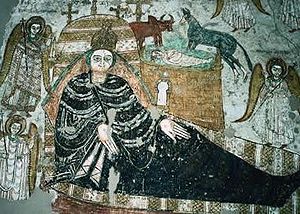
Religion i Sydsudan / Historie
Eksempel på den tidlige kristendom i området: En fresko som viser Kristi fødsel i katedralen i Faras.
Der er modstridende rapporter om den religiøse tro i Sydsudan, skønt alle er enige om, at de tre vigtigste religioner er traditionelle afrikanske religioner, kristendom og islam. Den sydsudanesiske præsident Salva Kiir Mayardit, selv romersk-katolsk, sagde, mens han talte ved Saint Theresa-katedralen i Juba i Sydsudan, at Sydsudan ville være en nation, der respekterer religionsfriheden. De rapporterede relative andele af tilhængere af afrikansk traditionel religion og kristendom har varieret.